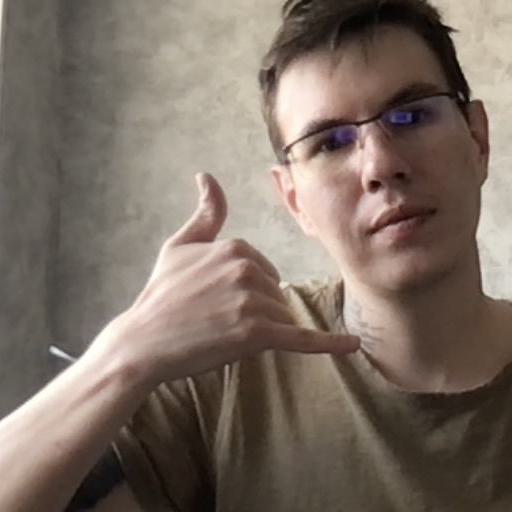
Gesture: call